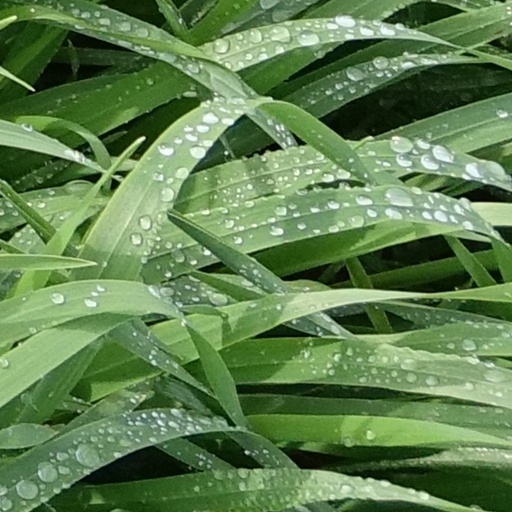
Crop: wheat